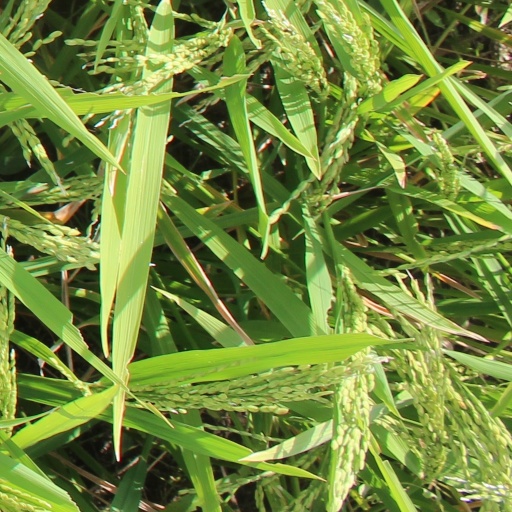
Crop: rice